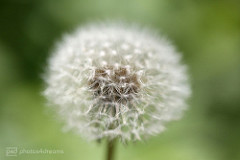
Flower: dandelion